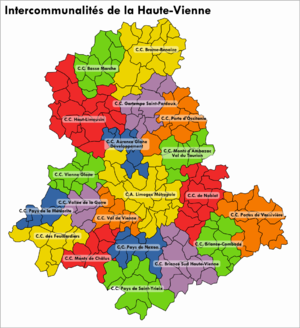
Carte des intercommunalités de la Haute-Vienne
Cet article énumère la liste des structures intercommunales des communes du département français de la Haute-Vienne.
La Haute-Vienne est un département français, situé dans la région Nouvelle-Aquitaine. Il tire son nom de la rivière Vienne, qui le traverse d'est en ouest. Sa préfecture et principale ville est Limoges. L'Insee et la Poste lui attribuent le code 87.